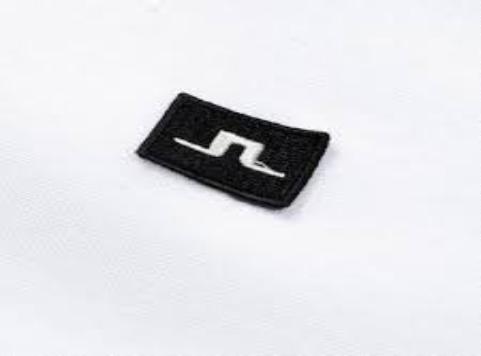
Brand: jlindeberg-2
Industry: Clothes